Casanova 70

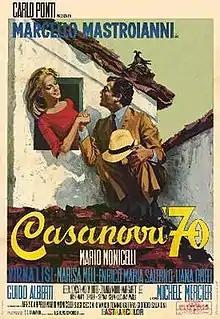
film poster

Casanova 70 is a 1965 Italian comedy film produced by Carlo Ponti, directed by Mario Monicelli and starring Marcello Mastroianni, Virna Lisi, Enrico Maria Salerno and Michèle Mercier.